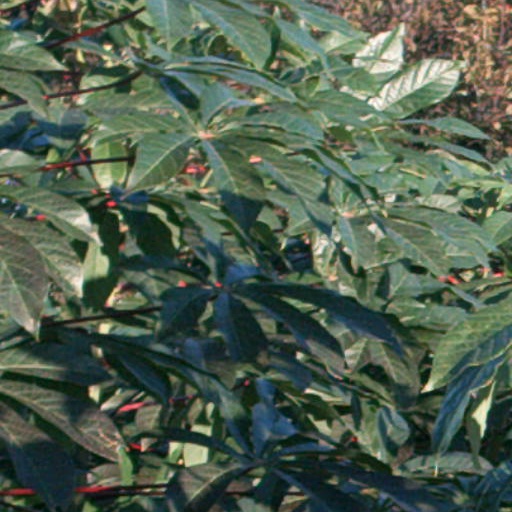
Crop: cassava